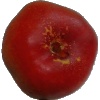
Label: Nectarine Flat 1